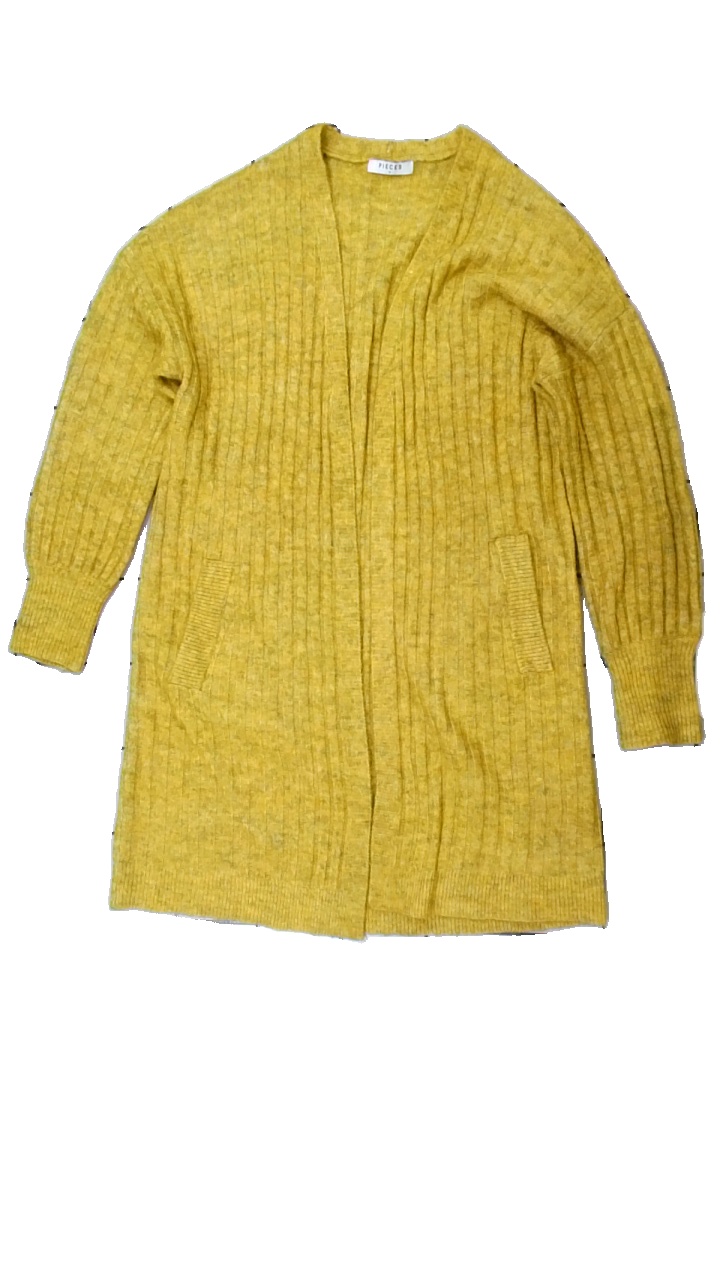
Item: Cardigan (Ladies)
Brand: Pieces
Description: gul kofta
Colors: Yellow
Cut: Regular
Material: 81% acrylic 19% polyester
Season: All
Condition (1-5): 5
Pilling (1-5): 5
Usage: Reuse
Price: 50-100